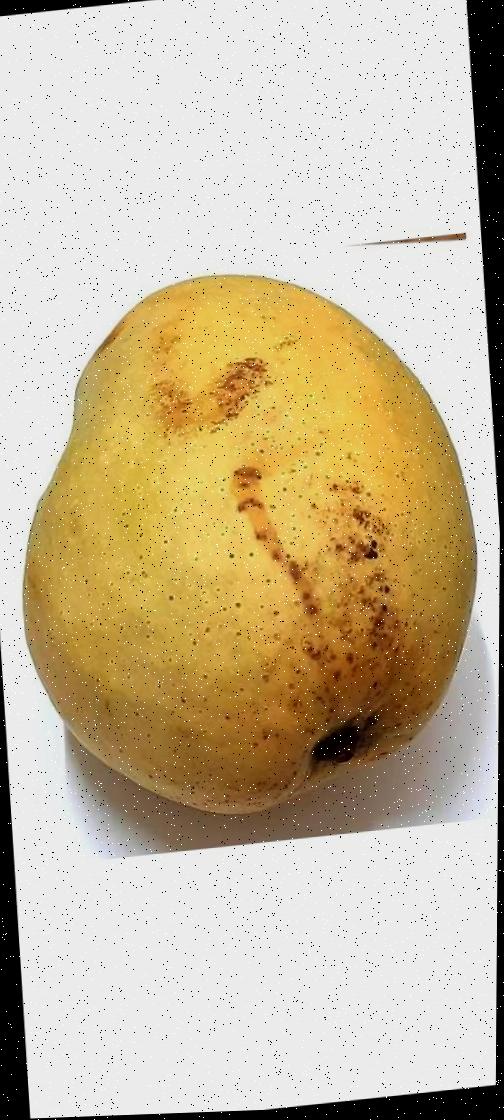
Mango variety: Fazli Shurmai